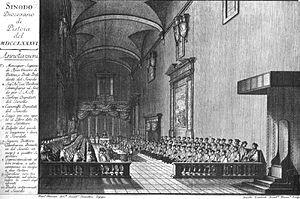
Cette liste recense les évêques du diocèse de Pistoia fondé au IIIᵉ siècle. De 1653 à 1954, le diocèse est uni aeque principaliter avec le diocèse de Prato et devient suffragant de l'archidiocèse de Florence. L'union aeque principaliter se termine le 25 janvier 1954 par la bulle Clerus populusque du pape Pie XII.
1786 est une année commune commençant un dimanche.
2 septembre : ouragan à la Barbade.
Le Synode de Pistoie est un synode diocésain tenu du 18 au 28 septembre 1786 dans la ville de Pistoie en Toscane, sous la présidence de Scipione de' Ricci, évêque de Pistoie et Prato, avec le soutien de Léopold, Grand-duc de Toscane, en vue de réunir par la suite un concile national et de réformer l'Église de Toscane.